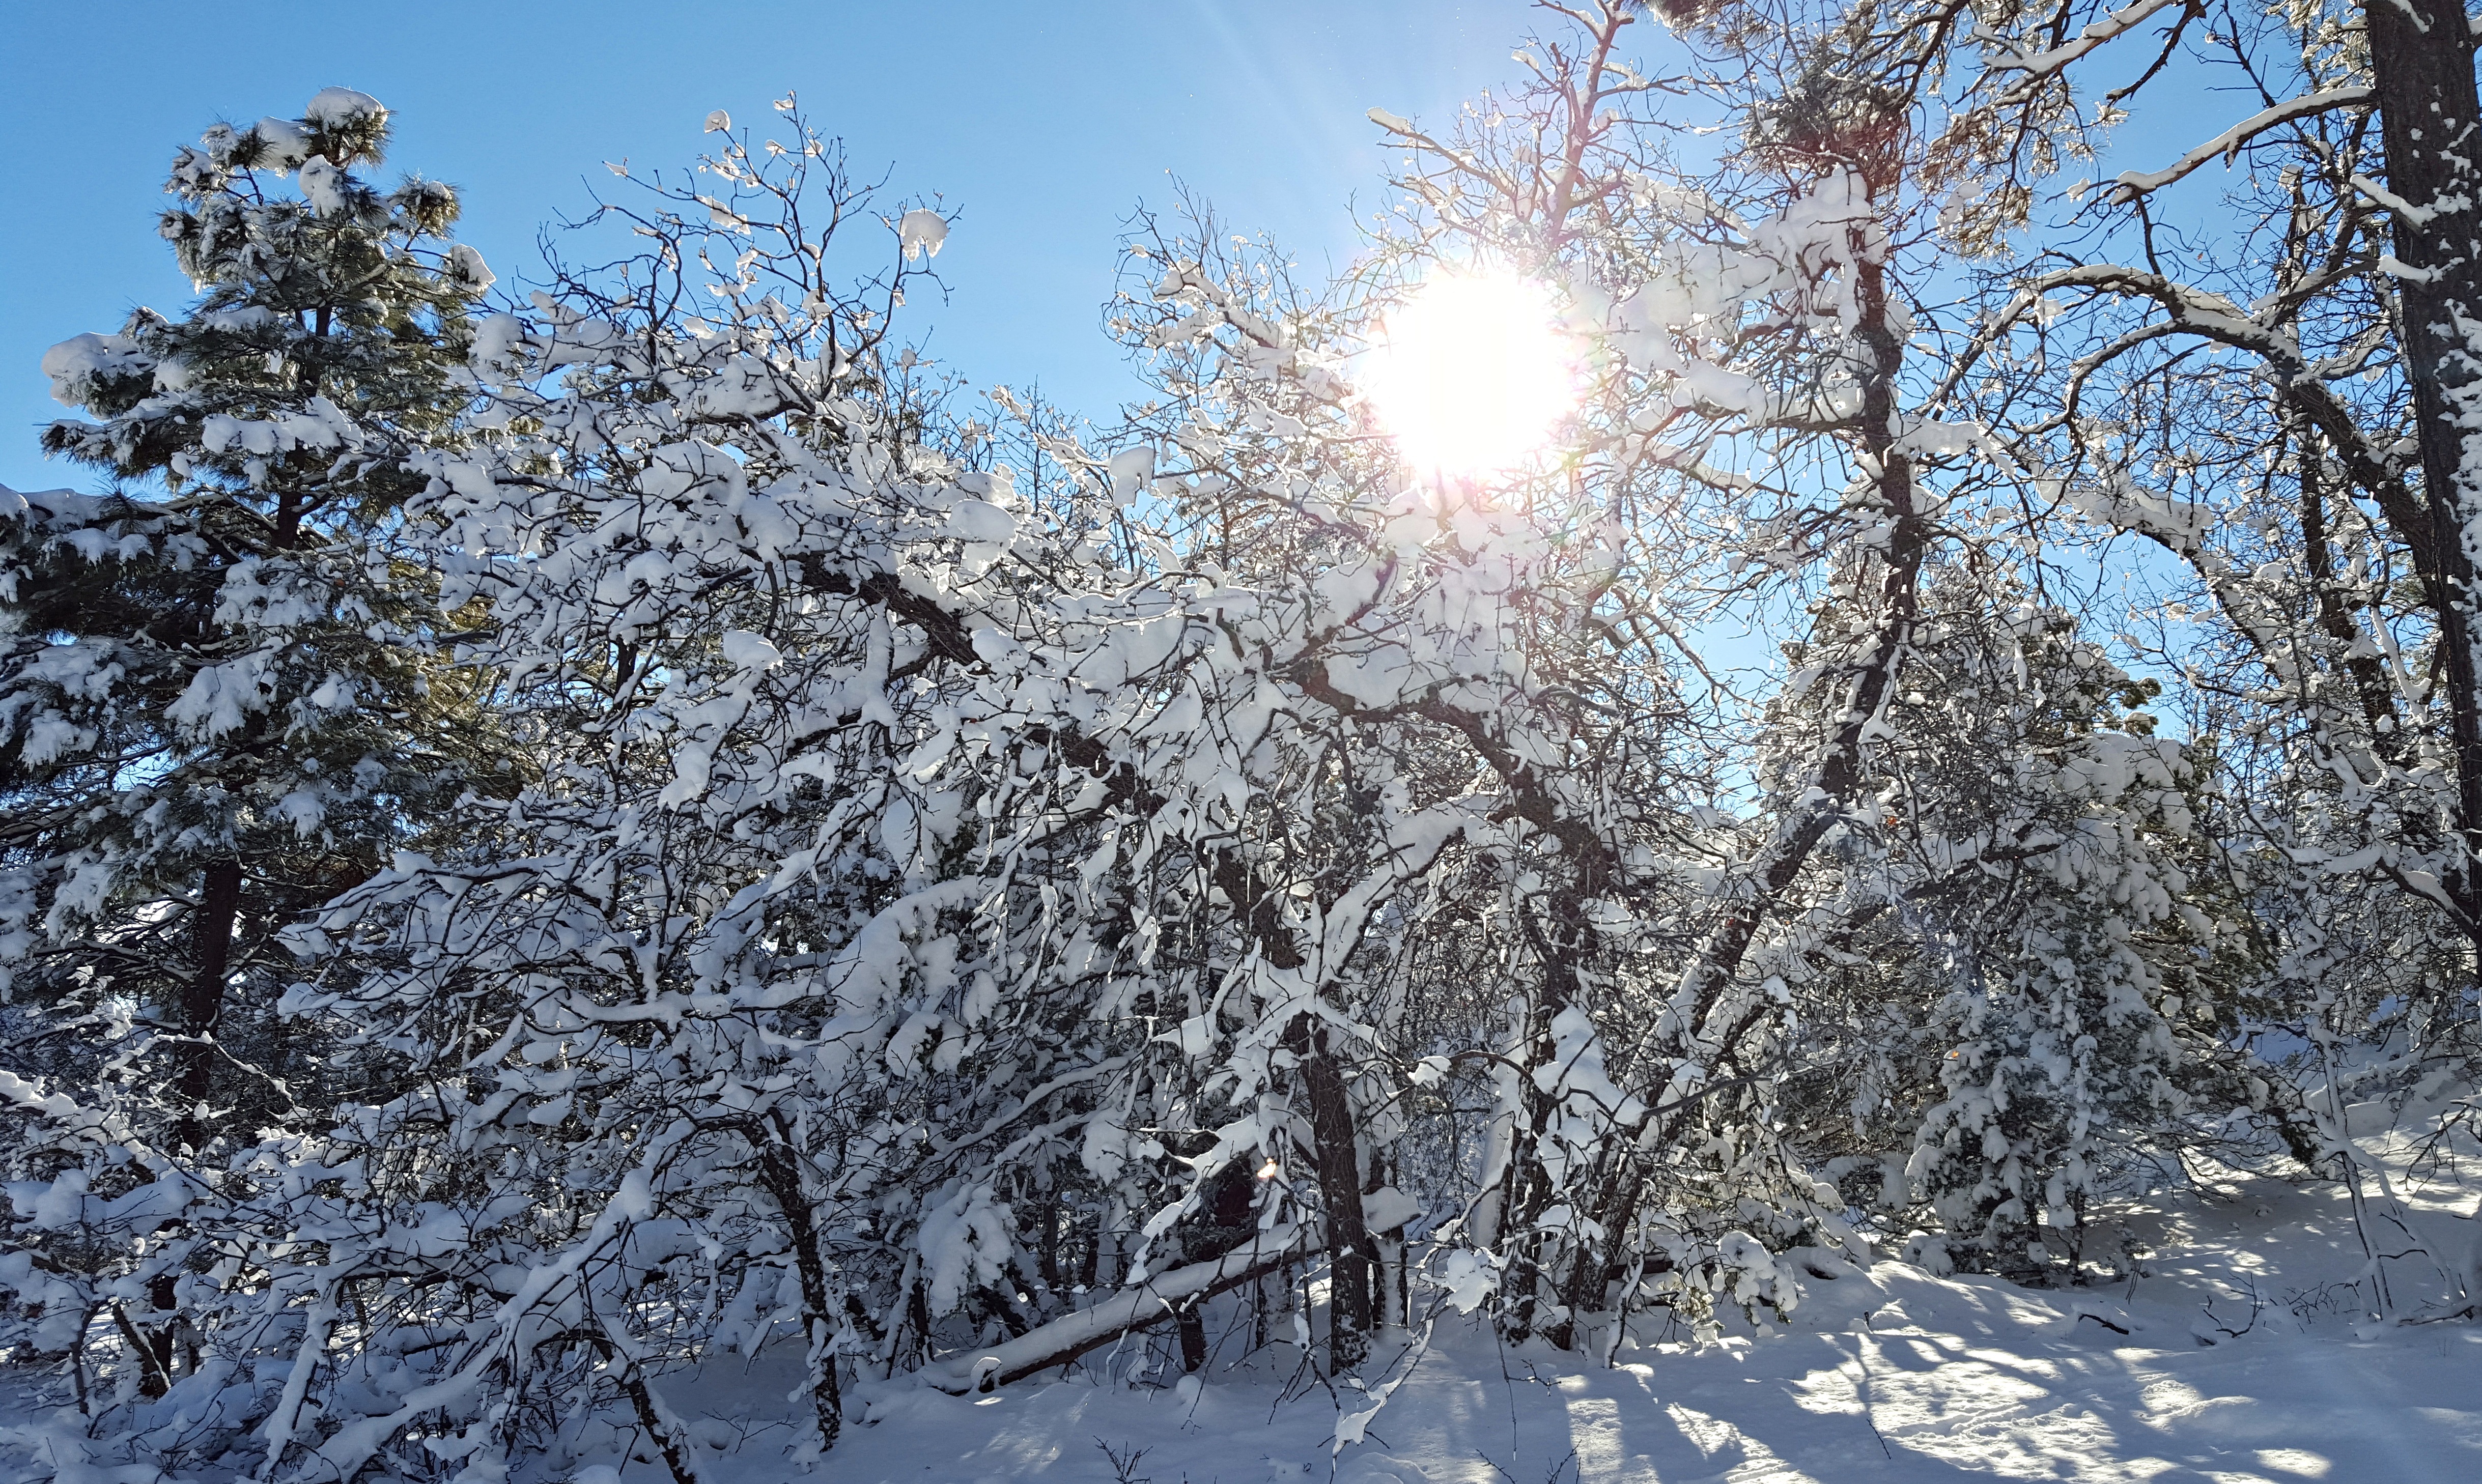
landscape, tree, nature, forest, outdoor, branch, mountain, snow, cold, winter, light, plant, sky, sunshine, white, sunlight, flower, frost, clear, environment, ice, tranquil, scenic, scenery, weather, storm, covered, frozen, season, snowfall, winter landscape, trees, icy, seasonal, woodland, freezing, wintertime, snow storm, woody plant, season sun